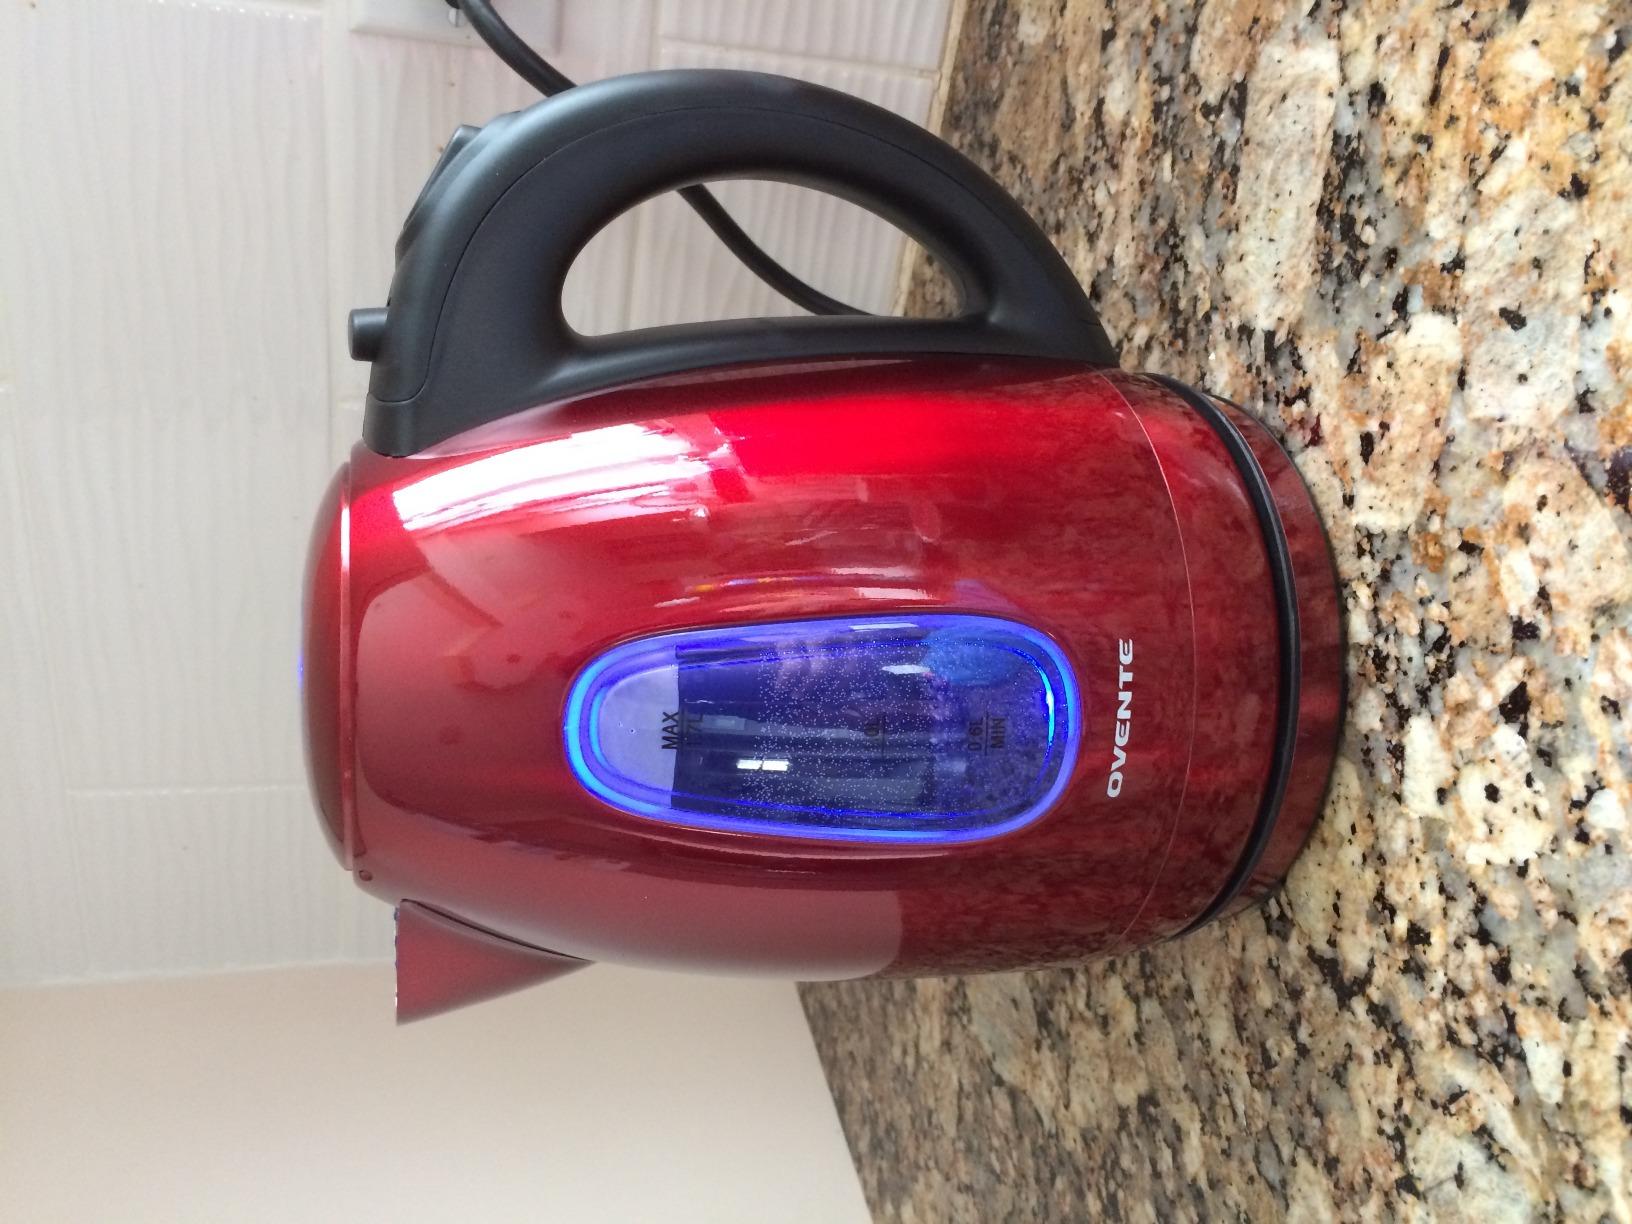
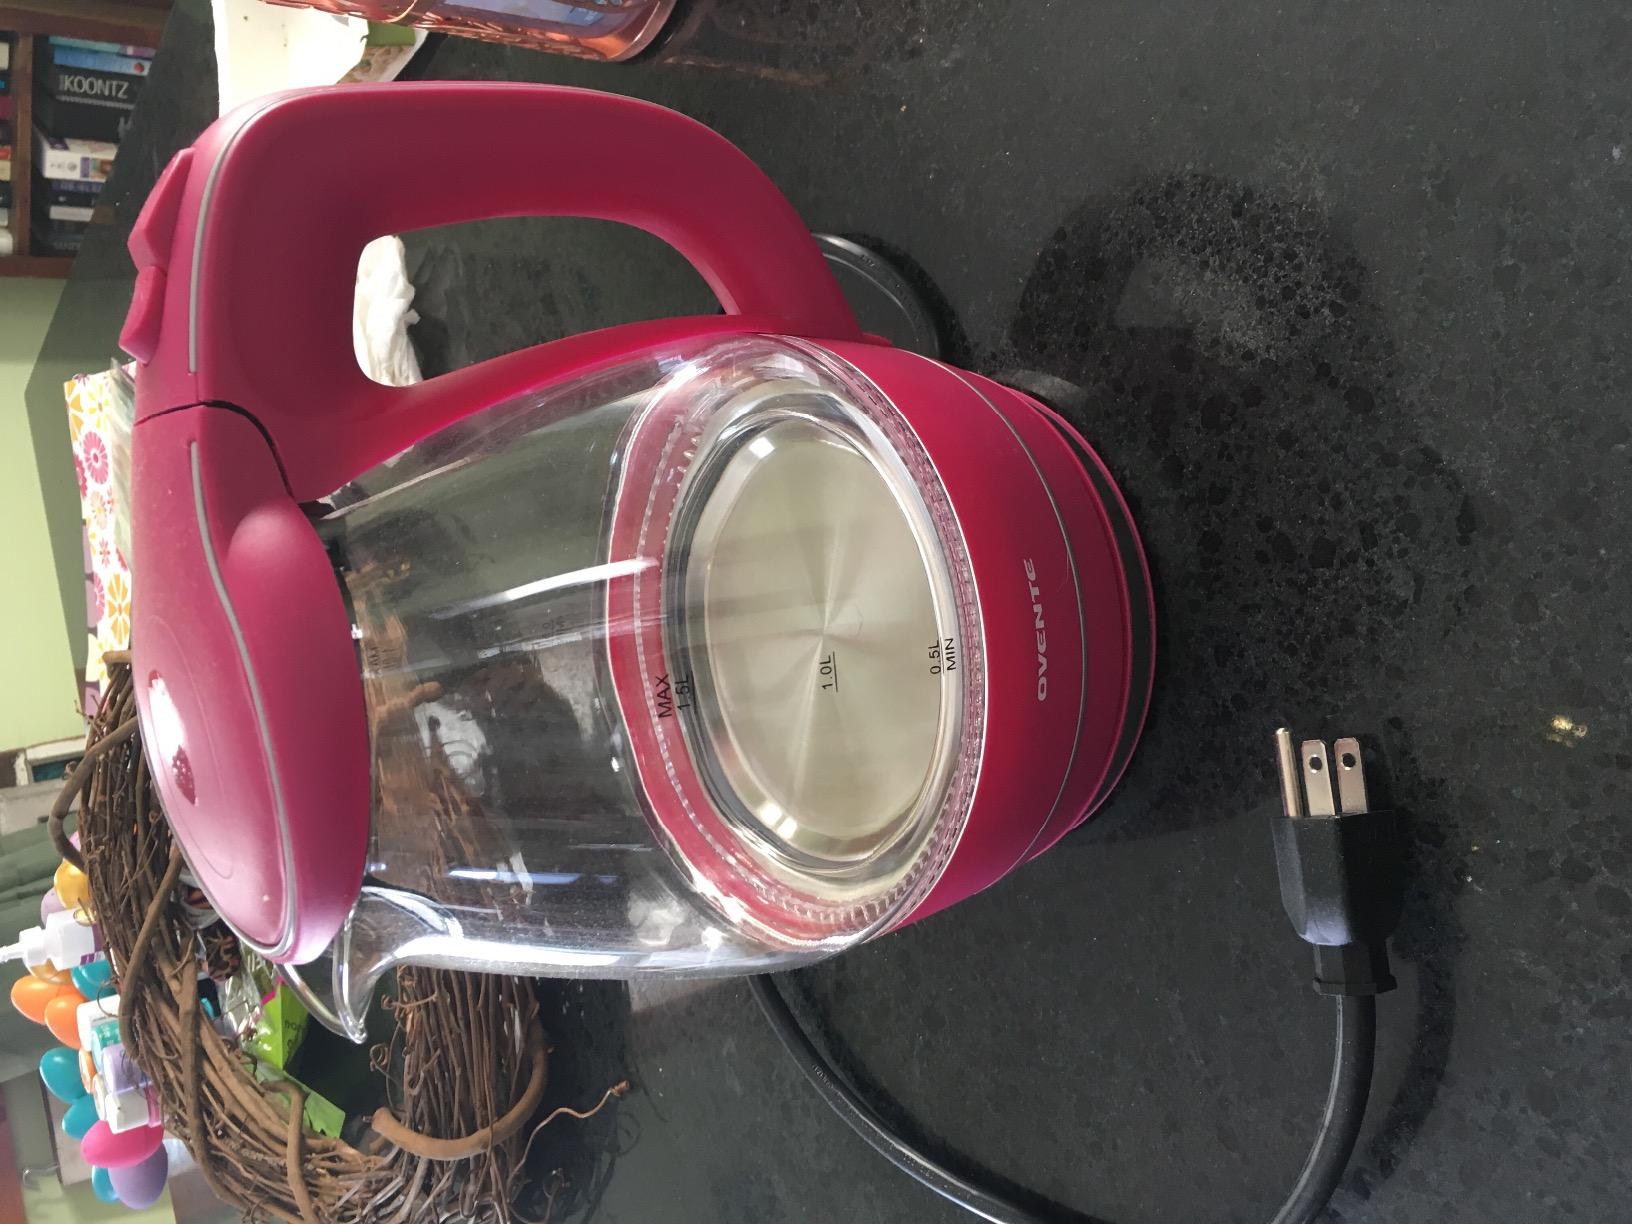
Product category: items_kettle
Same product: no